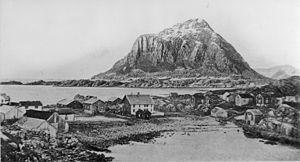
Litløya est une petite île appartenant à la commune de Bø i Vesterålen, dans l'archipel de Vesterålen.